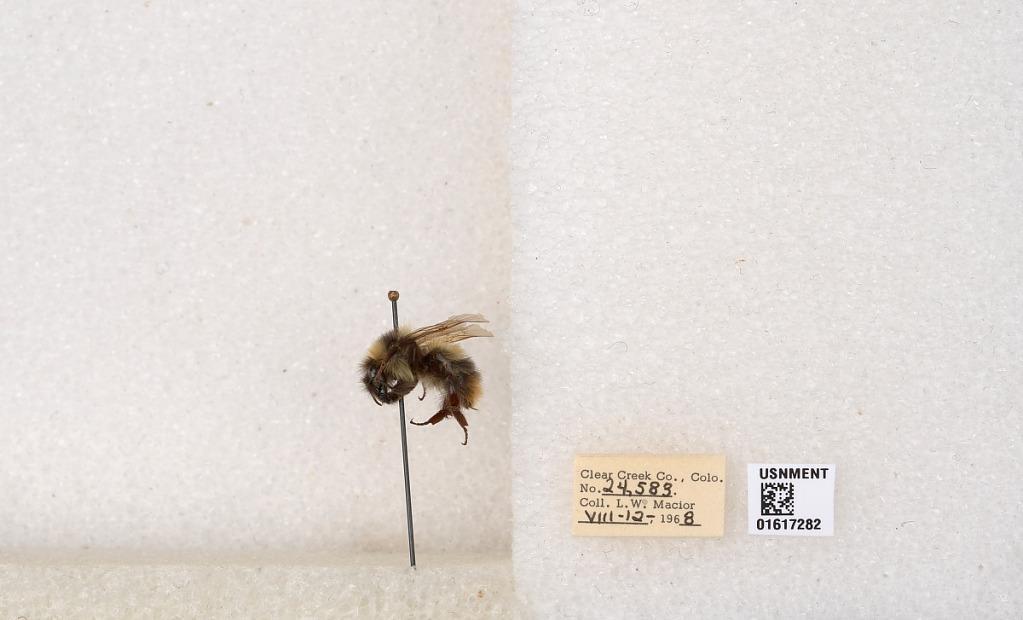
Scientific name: Bombus kirbyellus
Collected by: L. Macior
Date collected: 1968-8-12
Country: United States
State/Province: Colorado
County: Clear Creek
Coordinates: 39.6891, -105.644